North Berwick

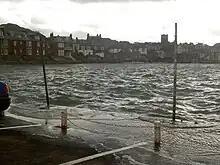

Several of the Islands of the Forth are near the town and visible from it: e.g. Fidra, Lamb, Craigleith, and the Bass Rock; the last-named hosts a thriving colony of seabirds, including puffins and gannets. The Bass Rock appears white due to the white plumage of seabirds, and their white guano, which cover much of its surface. The seabirds can be observed at close range through remote cameras operated from the Scottish Seabird Centre near the harbour.